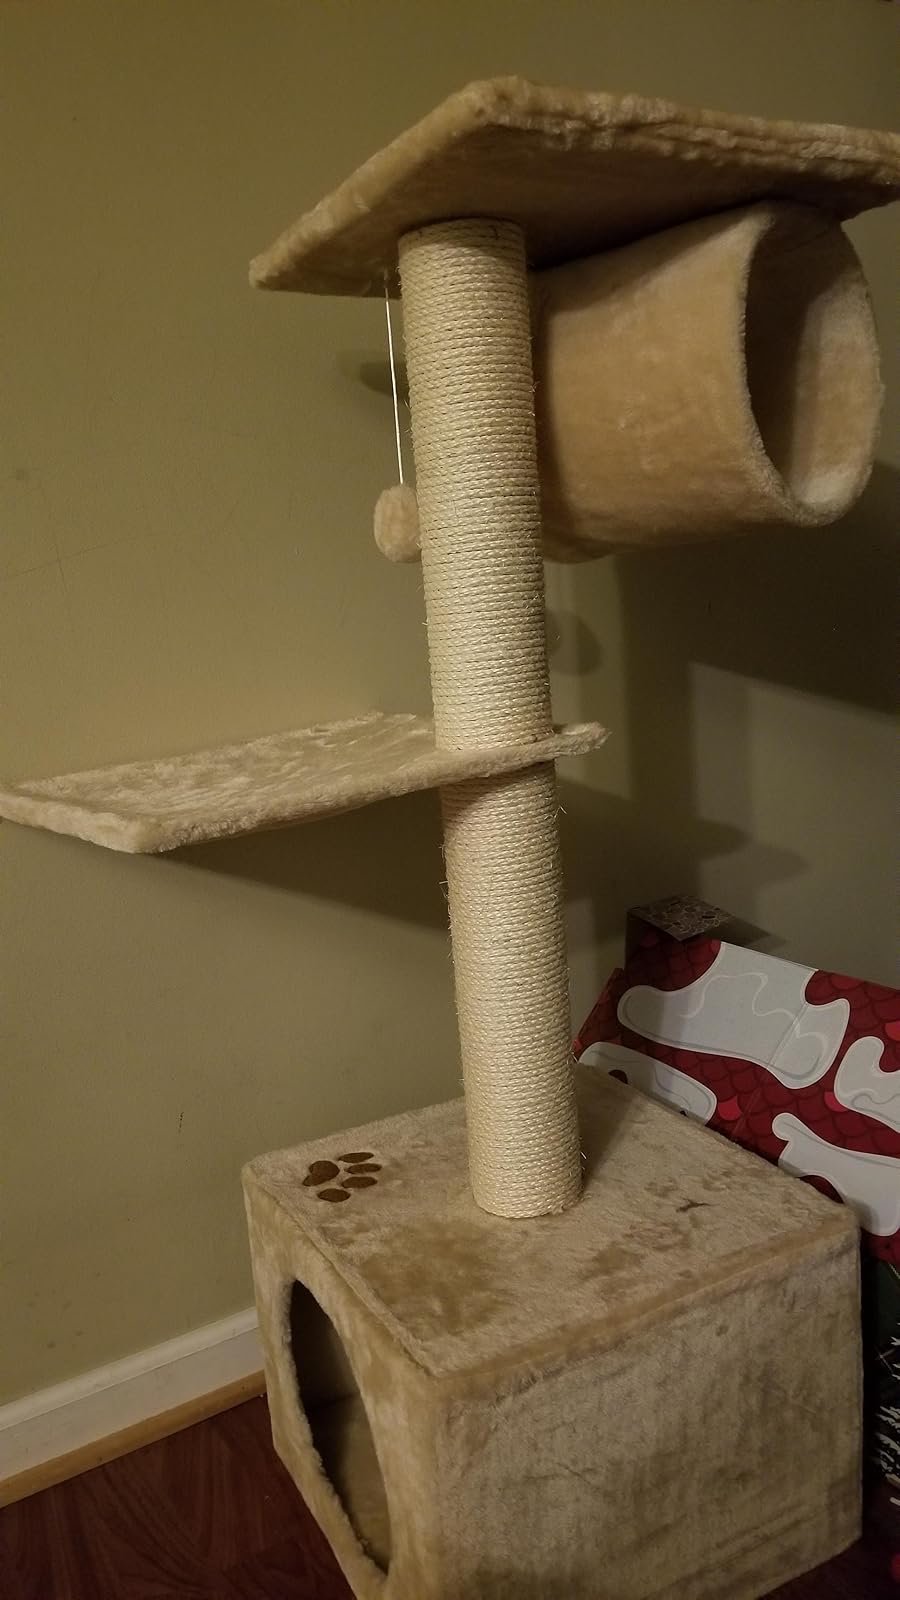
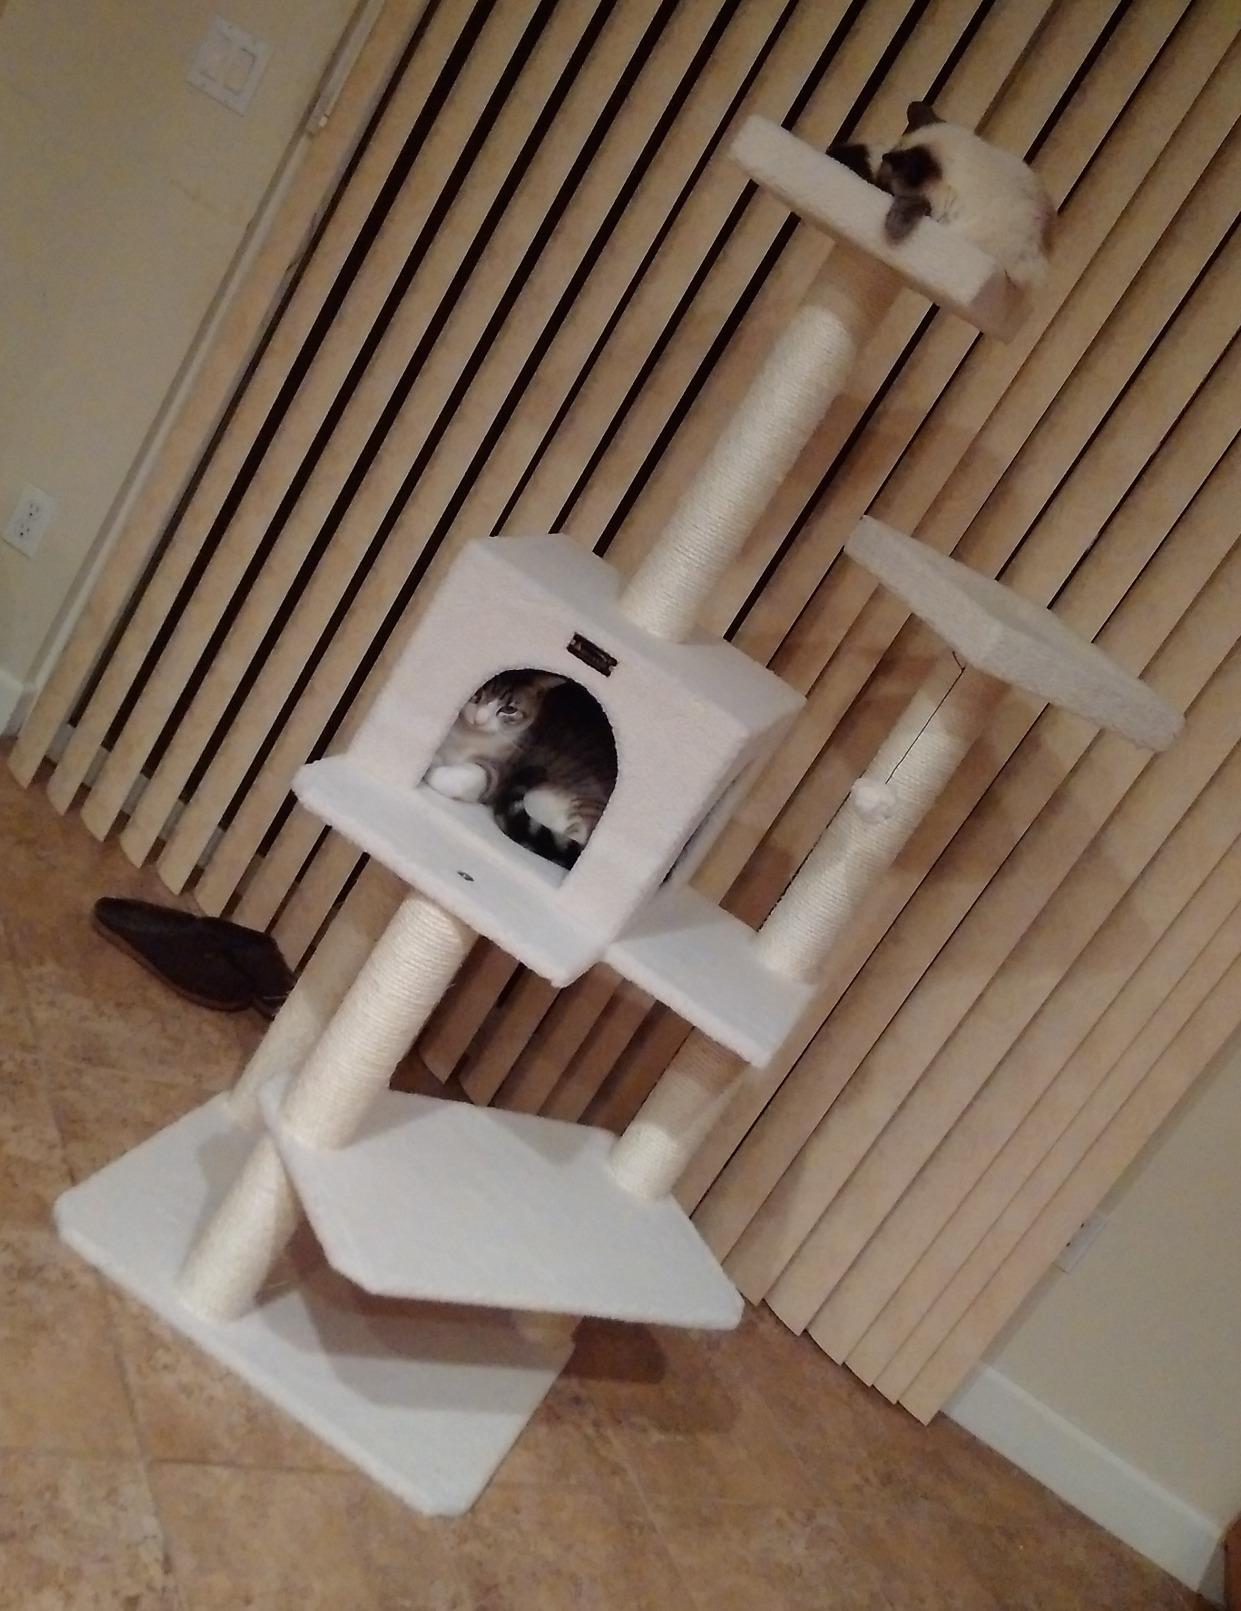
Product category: items_cat tree
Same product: no